Billy Goodman

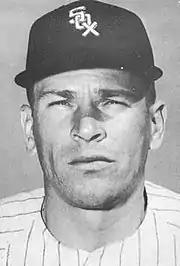
Goodman in 1958

In 1958, with Nellie Fox at second base, Goodman shifted to third with the White Sox. He was sidelined by a knee injury for most of the month of May. Upon his return, he quickly shot up among the American League leaders in batting, with his average peaking at .336 in late July.